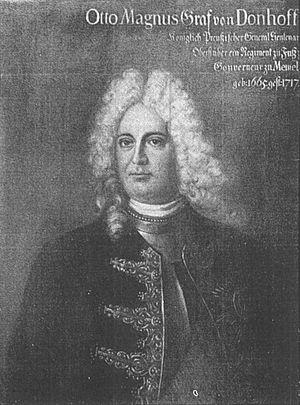
La famille von Dönhoff est une famille de la noblesse immémoriale allemande, originaire du comté de La Marck à Dunehof en Westphalie qui s'est installée en Livonie, puis en Prusse à partir de 1620.